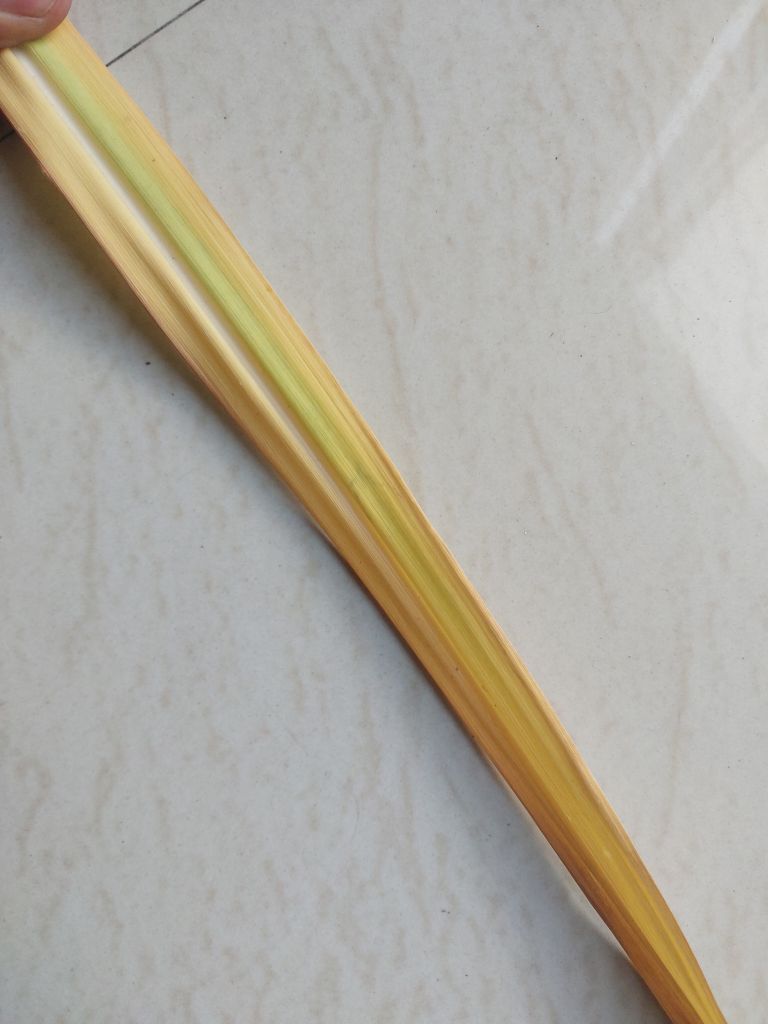
Label: Yellow Leaf